Leak detection

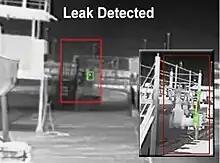
Thermal camera system with video analysis software detecting an oil leak from a valve at 50 feet and 150 feet in heavy rain

Externally based systems use local, dedicated sensors. Such LDS are highly sensitive and accurate, but system cost and complexity of installation are usually very high; applications are therefore limited to special high-risk areas, e.g. near rivers or nature-protection areas.